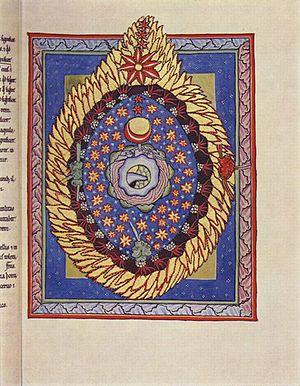
Le Scivias est un ouvrage illustré par Hildegarde de Bingen, achevé en 1151 ou 1152, décrivant 26 visions mystiques. C'est la première des trois œuvres qu'elle a écrites décrivant ses visions, les autres étant le Liber vitae meritorum et De operatione dei, également connu sous le nom Liber divinorum operum. Le titre Scivias provient de l'expression latine Sci vias Domini.
Hildegarde de Bingen, née en 1098 à Bermersheim vor der Höhe près d'Alzey et morte le 17 septembre 1179 à Rupertsberg, est une religieuse bénédictine mystique, compositrice et femme de lettres franconienne, sainte de l'Église catholique du XIIᵉ siècle. Elle a été aussi plus rarement dénommée Hildegarde de Rupertsberg.